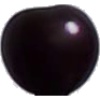
Label: Cherry Wax Black 1